Ain't No Woman (Like the One I've Got)

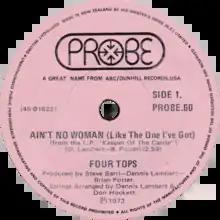
Side A of the New Zealand single

"Ain't No Woman (Like the One I've Got)" is a song written by Dennis Lambert and Brian Potter, released as a single by the Four Tops on the ABC/Dunhill record label, from the album "Keeper of the Castle". It peaked at number four on the U.S. "Billboard" Hot 100 the weeks of April 7 and 14, 1973, number one on the "Cash Box" Top 100 the latter of those two weeks, and became a gold record.